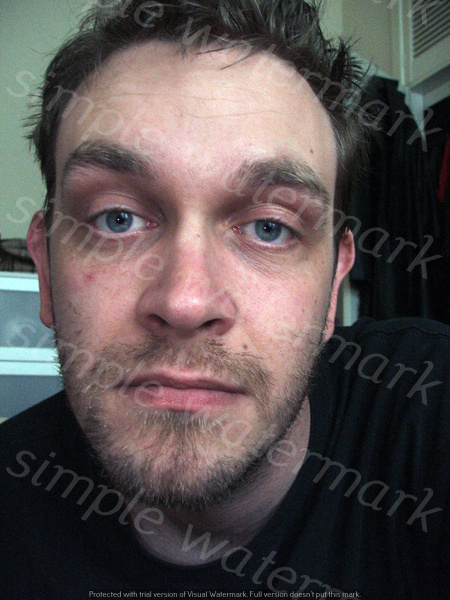
Label: Watermark